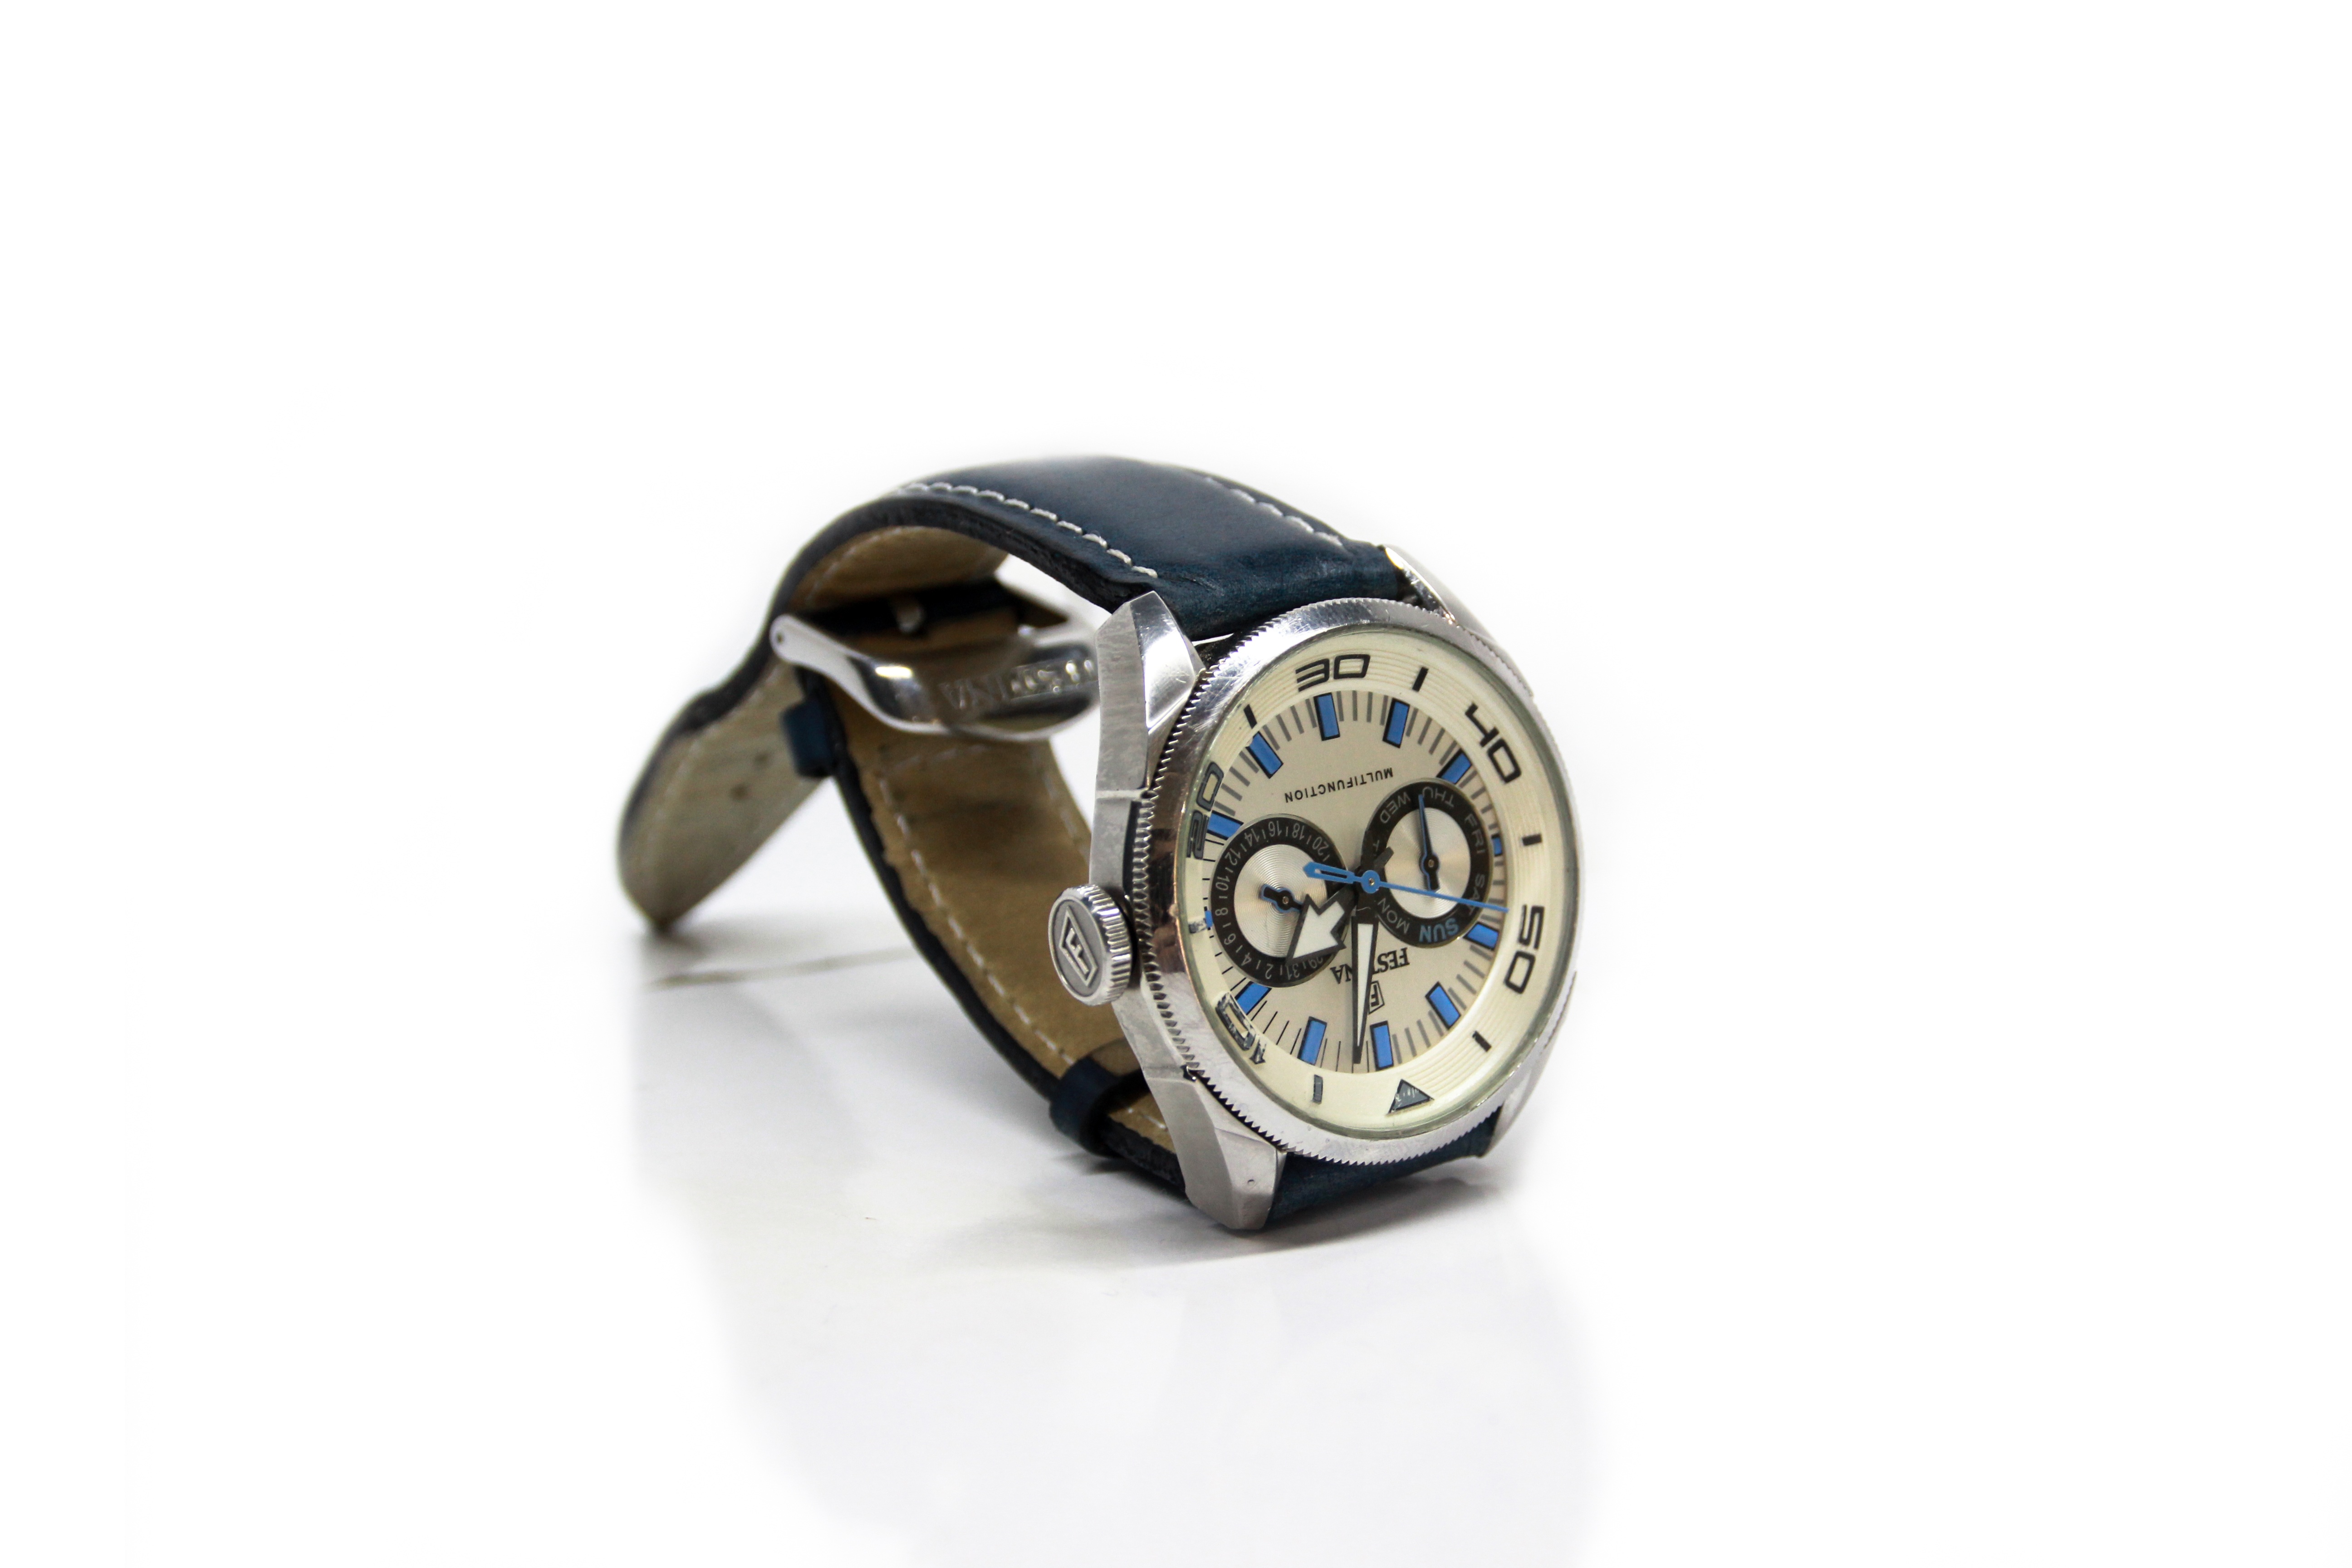
watch, hand, man, white, clock, time, male, product, jewellery, luxury, mark, white background, free image, festina